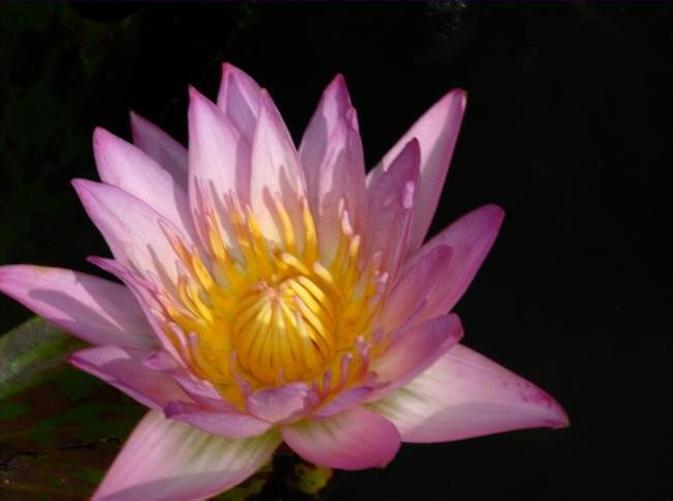
Label: water lily